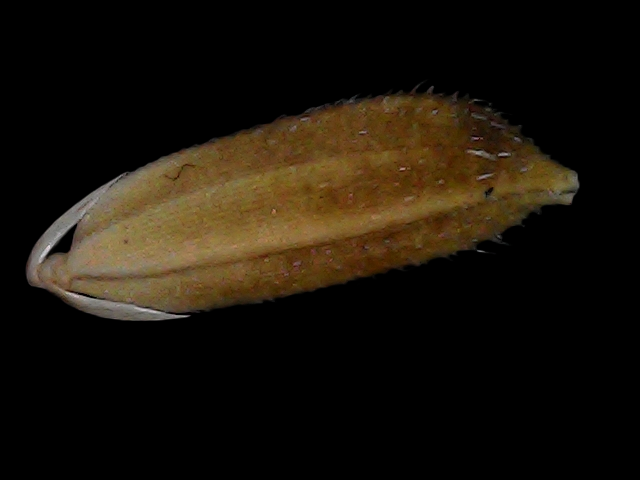
Rice variety: Bd56